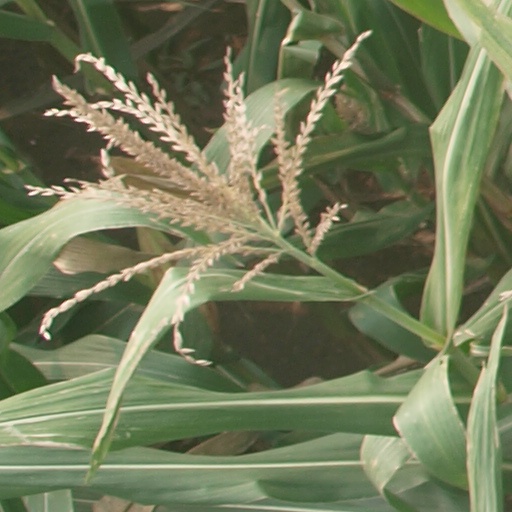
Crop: maize; corn